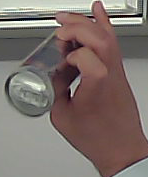
Product: redbull_energydrink